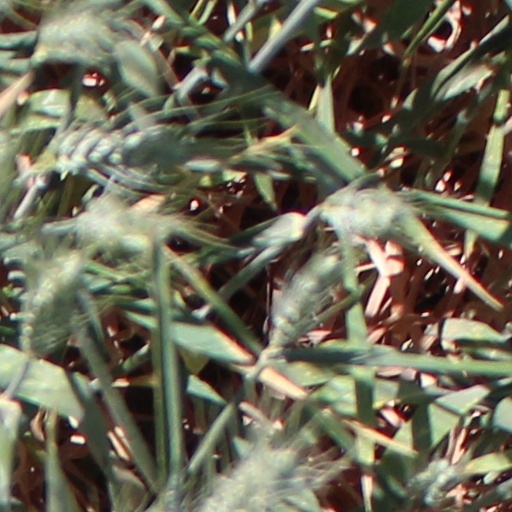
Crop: wheat